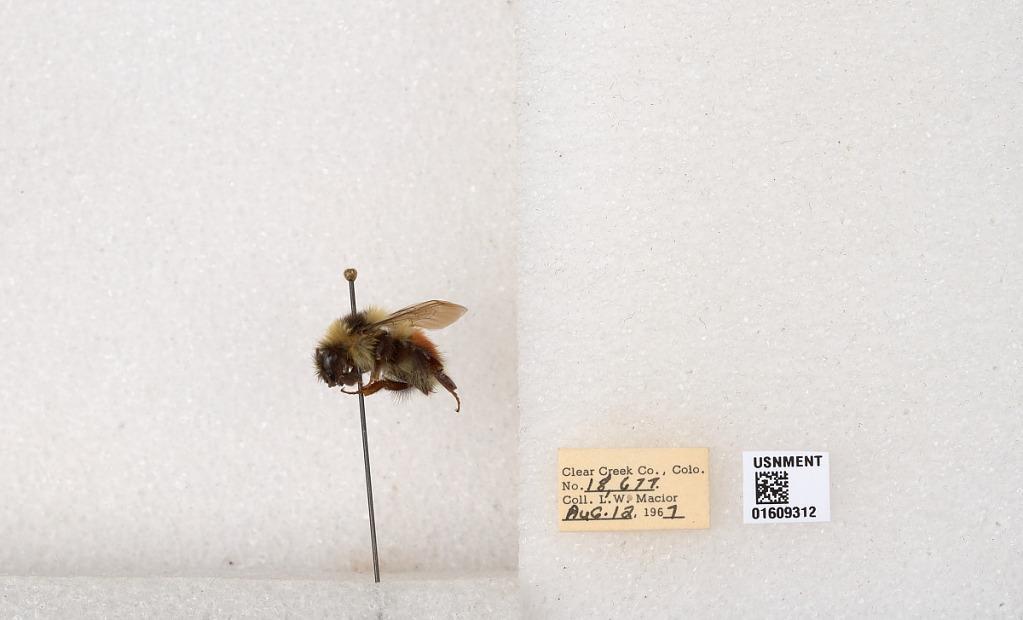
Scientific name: Bombus (Pyrobombus) sylvicola Kirby
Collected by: L. Macior
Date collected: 1967-8-12
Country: United States
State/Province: Colorado
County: Clear Creek
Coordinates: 39.6856, -105.645